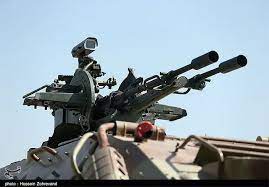
Label: BTR